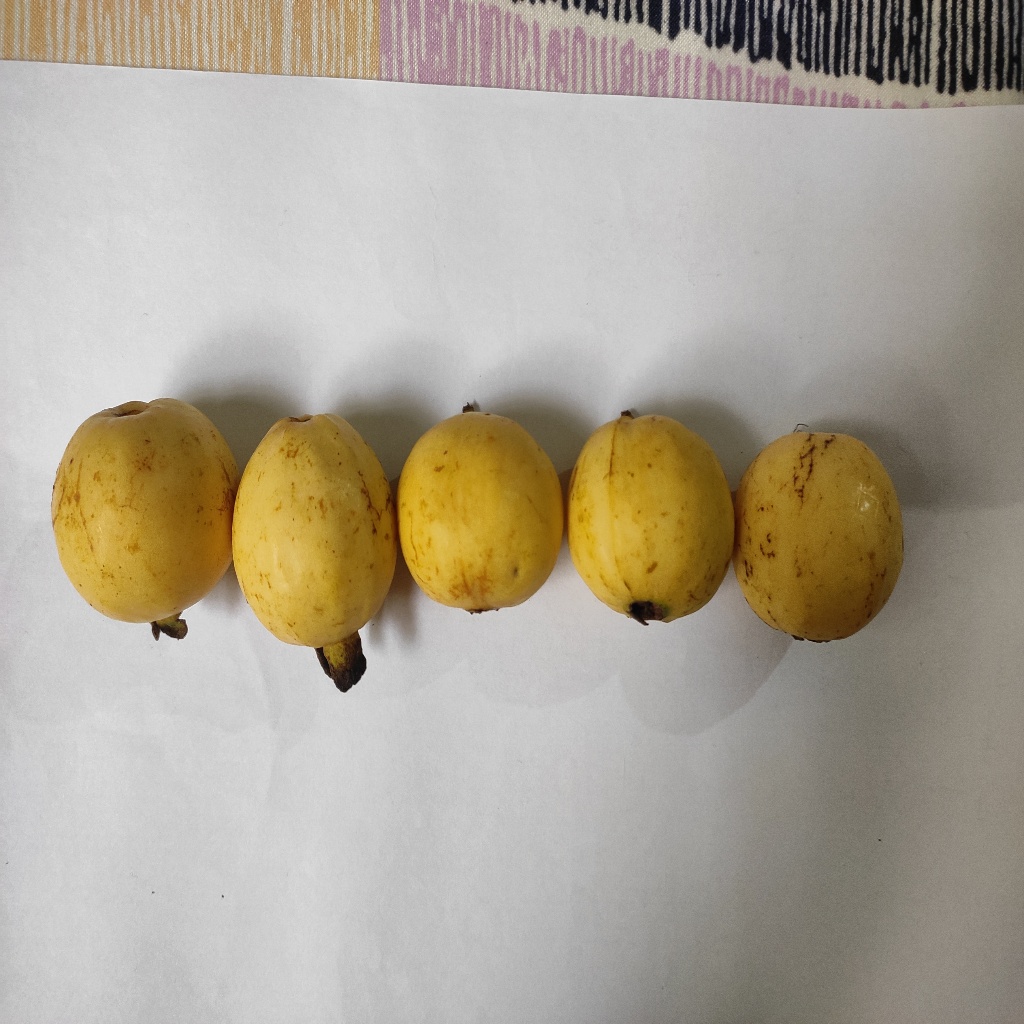
Crop: guava
Quality class: Class_A